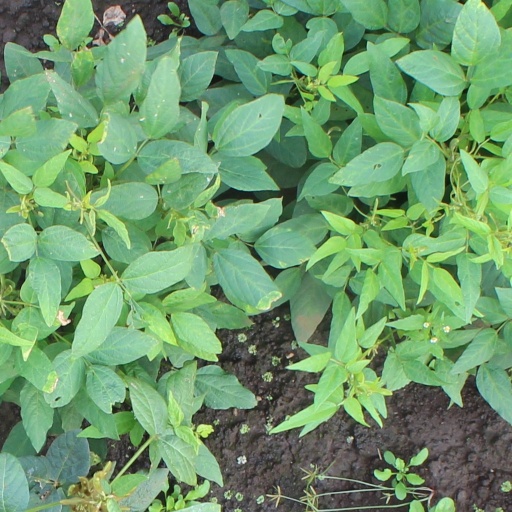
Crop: soybean